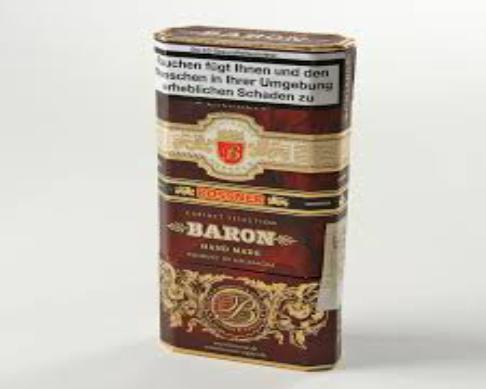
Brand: Bossner
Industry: Necessities